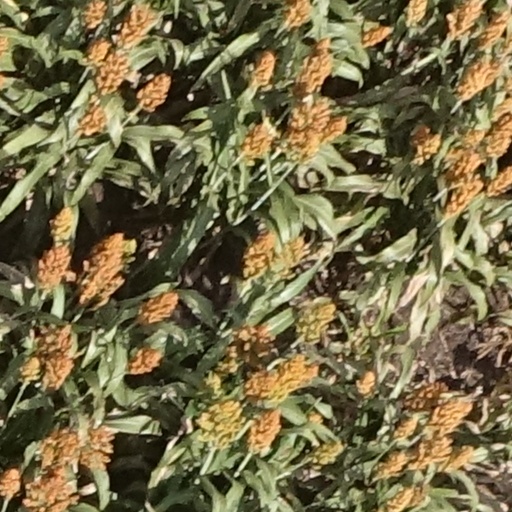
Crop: sorghum